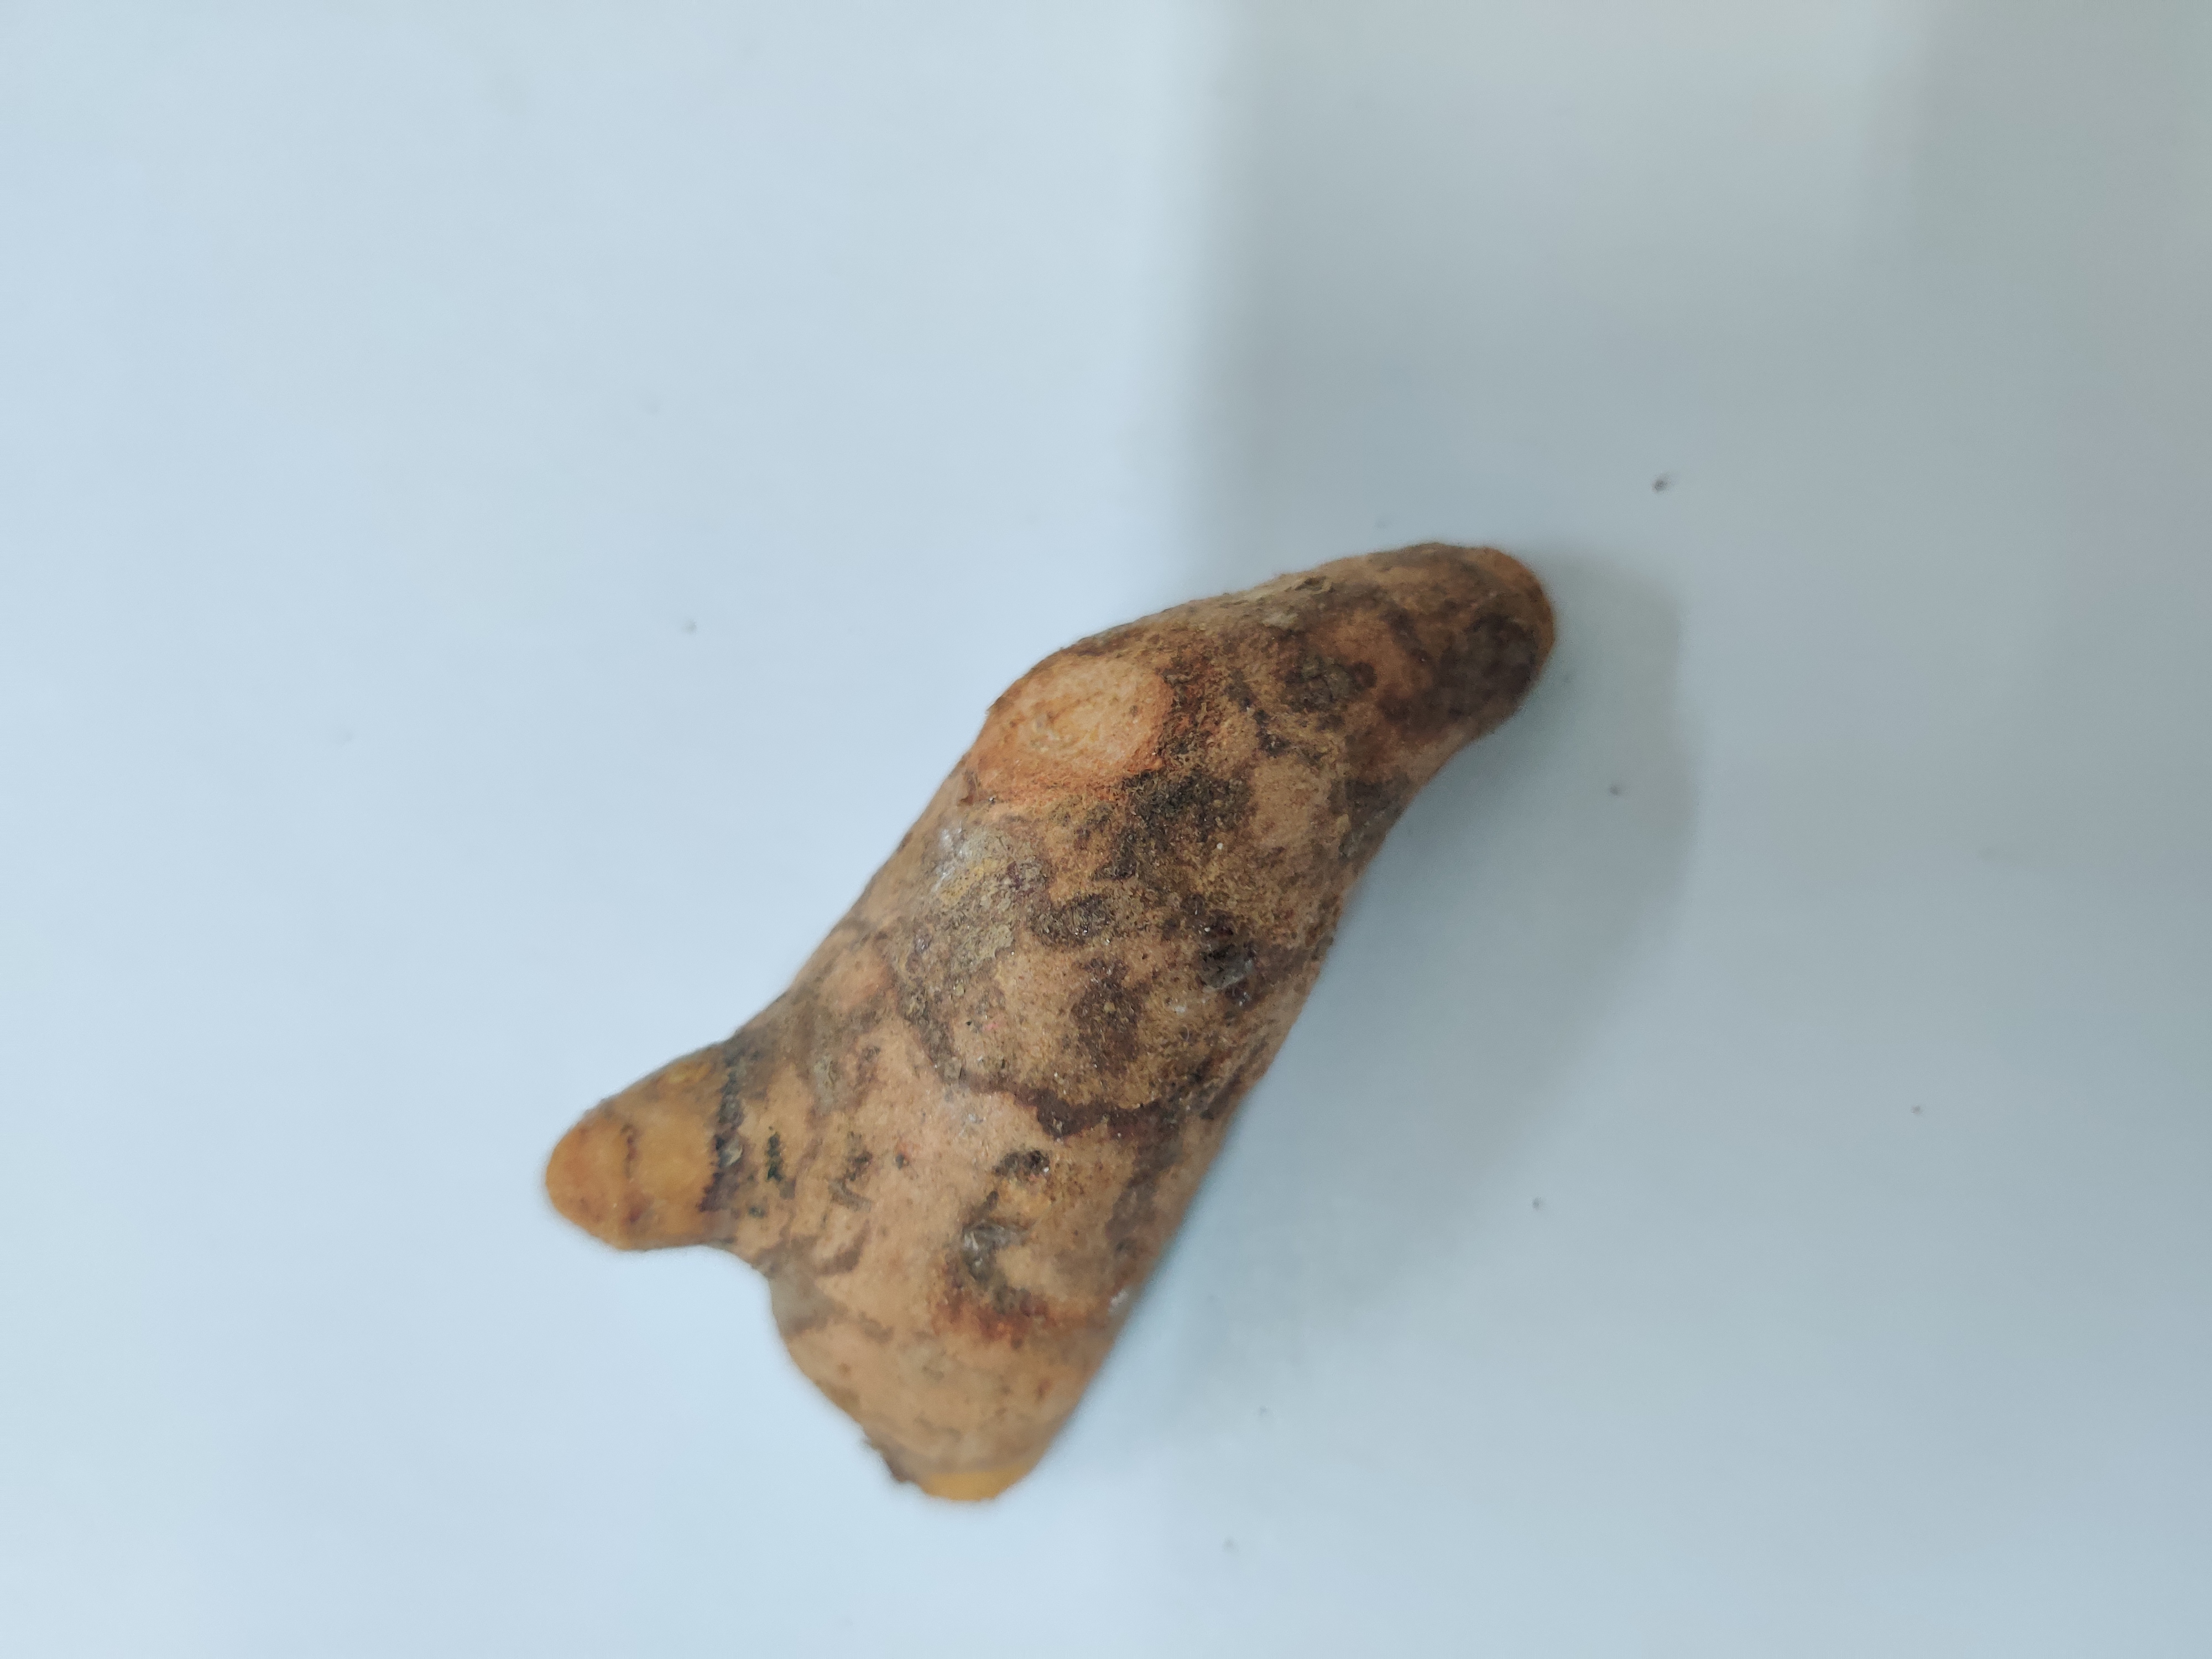
Crop: Turmeric
Condition: Severely Damaged